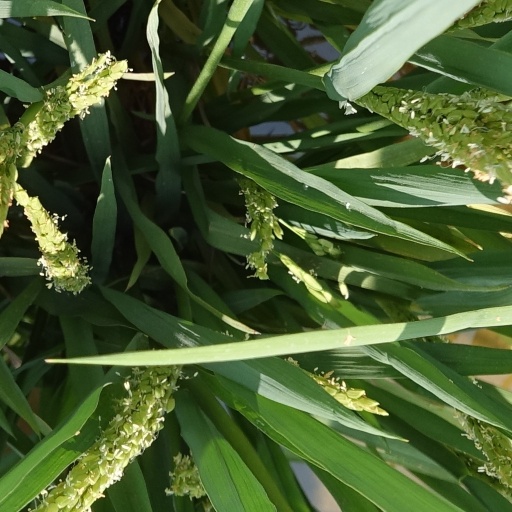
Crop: rice